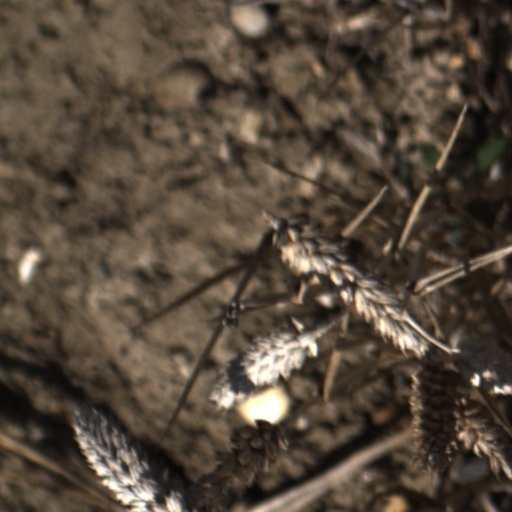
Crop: wheat